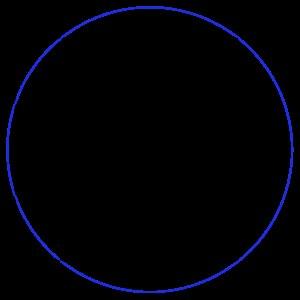
Un triangle de Kepler est un triangle rectangle dont les carrés des longueurs des côtés sont en progression géométrique selon la raison du nombre d'or. Les rapports des côtés sont 1 : √φ : φ.